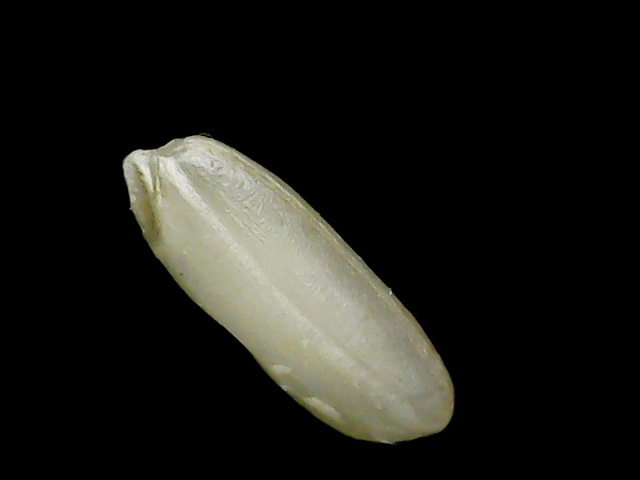
Rice variety: Binadhan24